Istiodactylidae

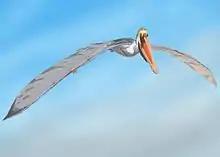
Restoration of an "Istiodactylus" in flight

Below is a cladogram showing the phylogenetic placement of this group within Pteranodontia from Andres and Myers (2013).